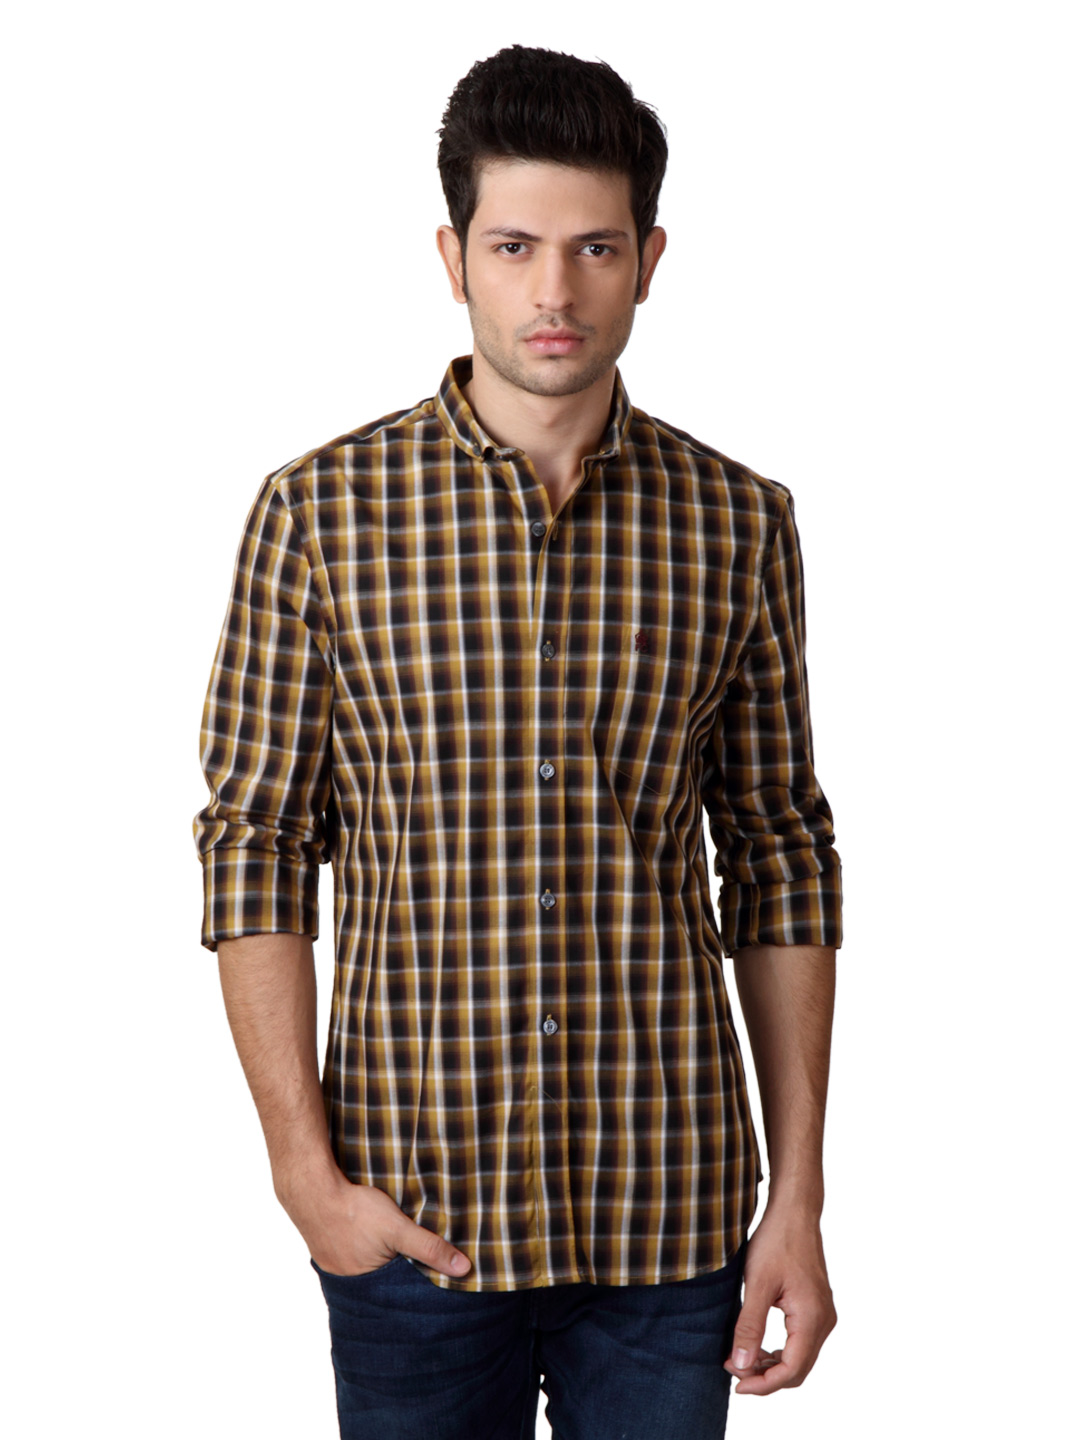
French Connection Men Brown Shirt
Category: Apparel / Topwear / Shirts
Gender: Men
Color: Brown
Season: Summer 2012
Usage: Casual